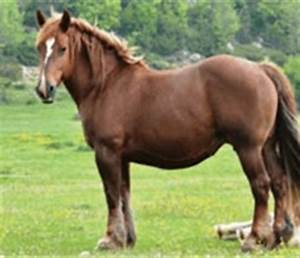
Label: cavallo